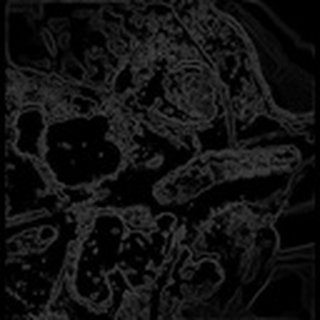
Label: cotton_army_worm